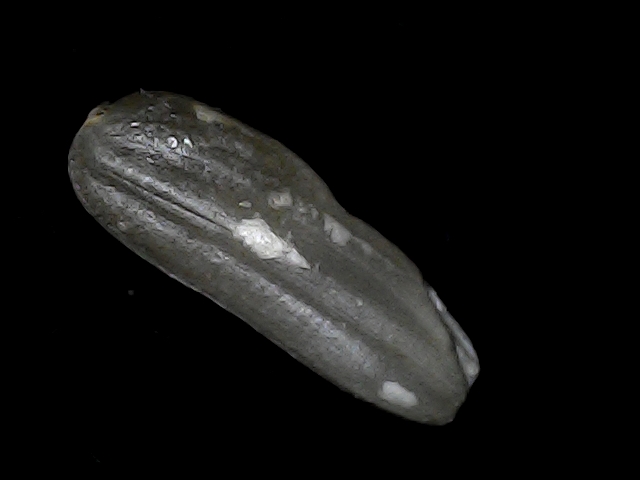
Rice variety: BD49